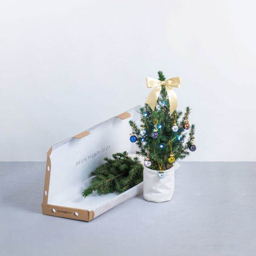
send or receive a tiny tree by post !